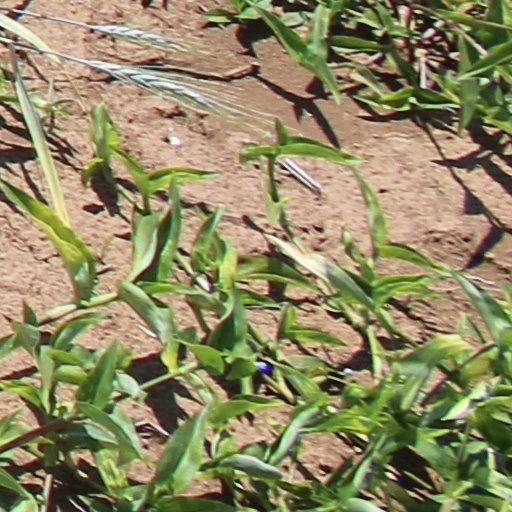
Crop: wheat